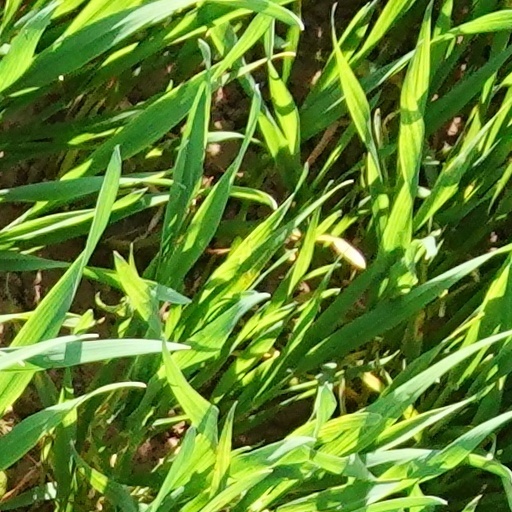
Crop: wheat